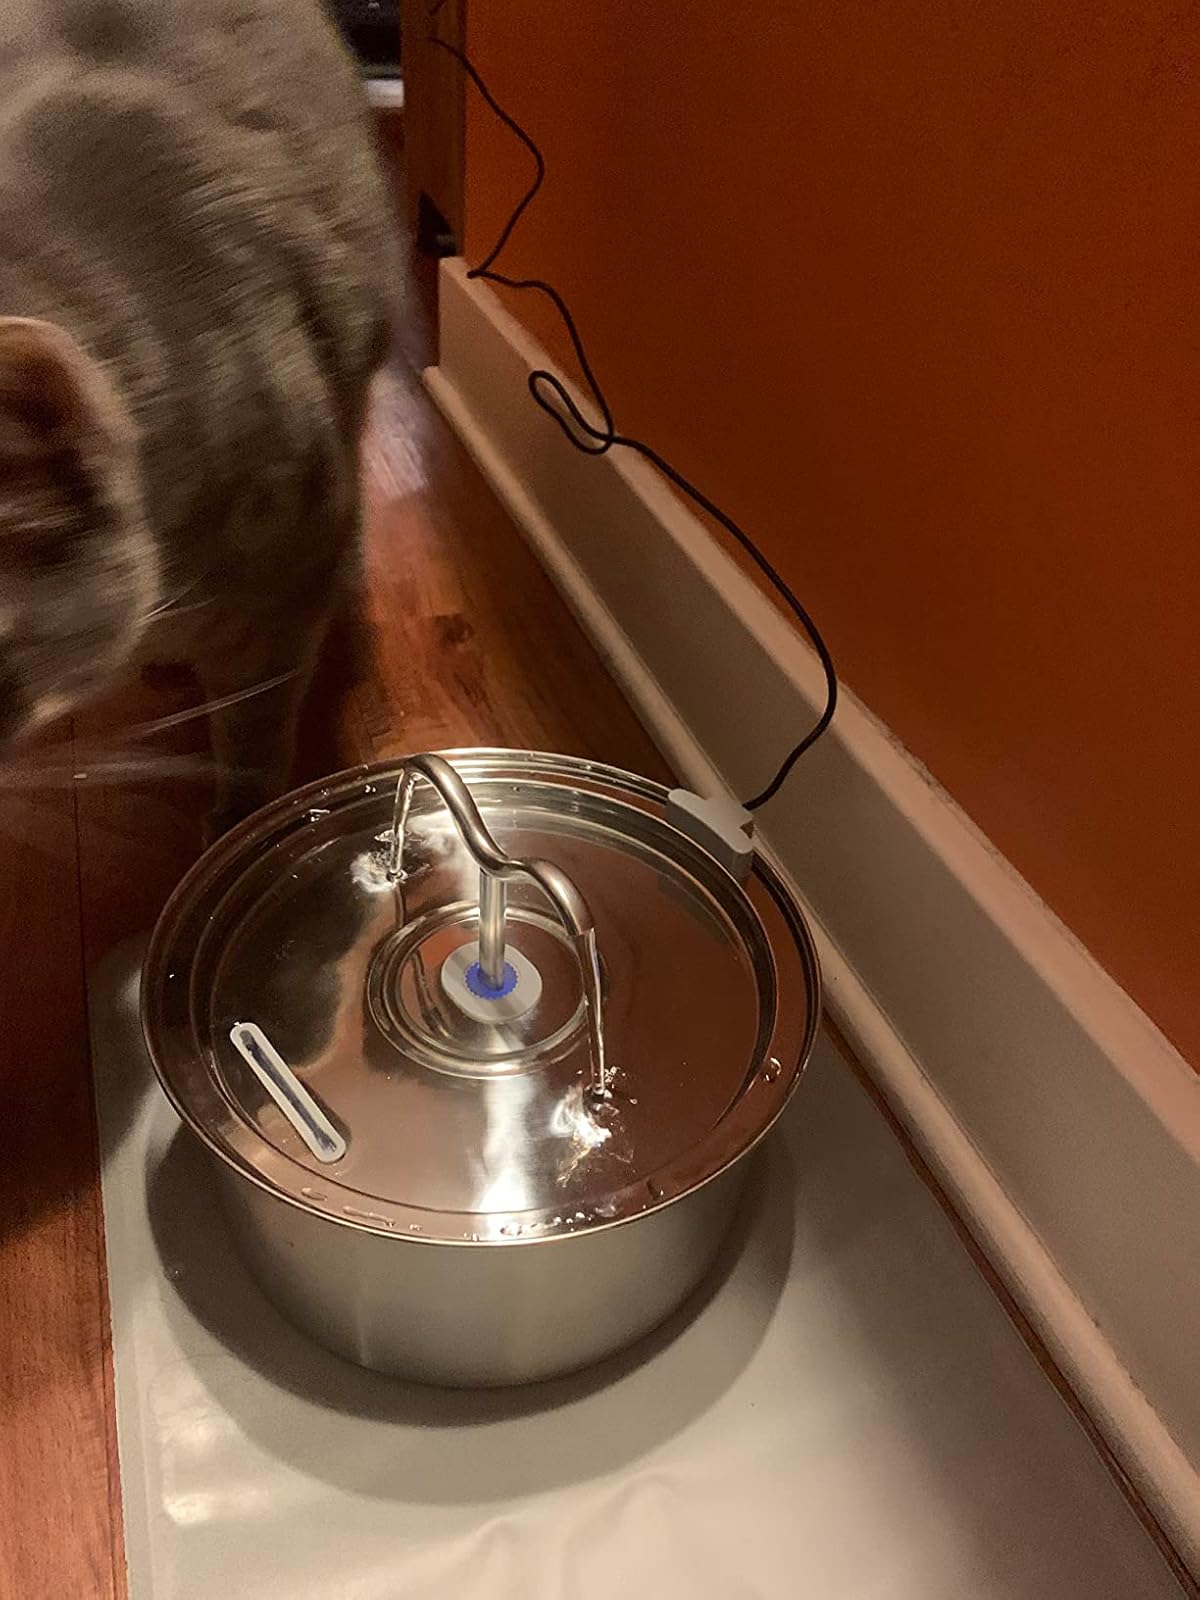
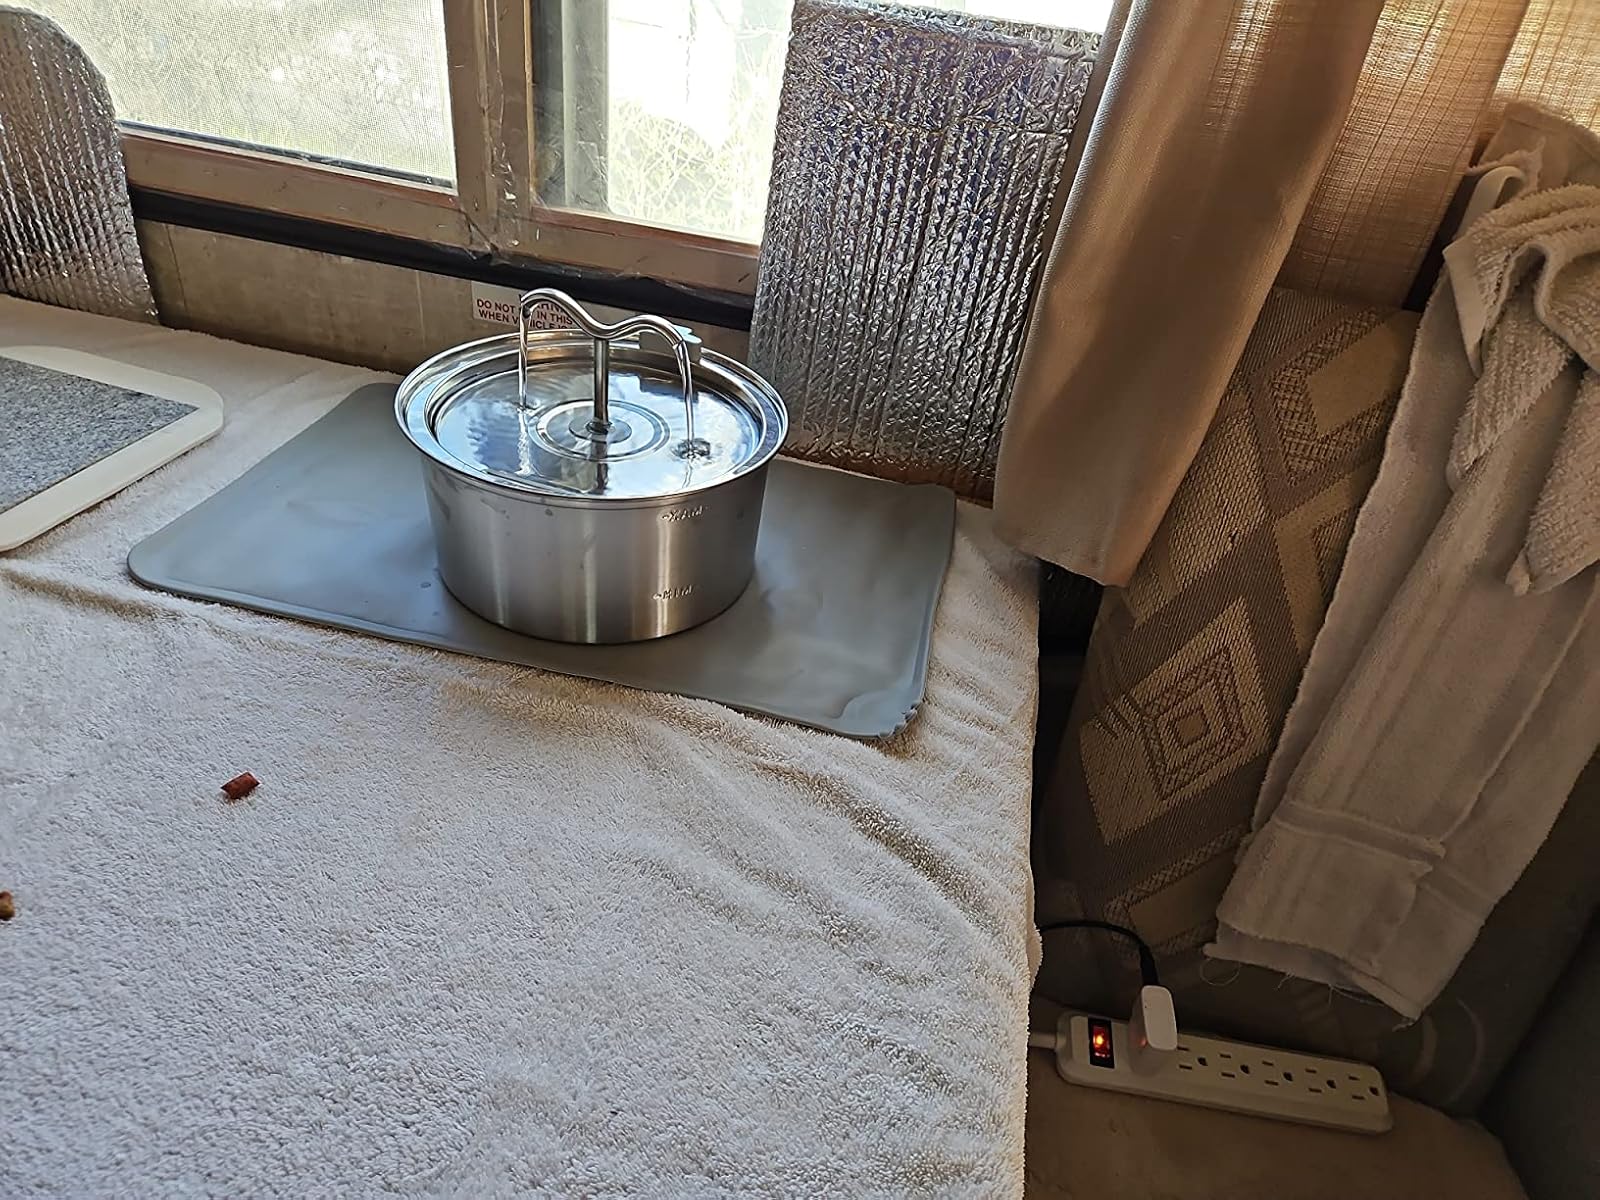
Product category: items_bowl
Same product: yes